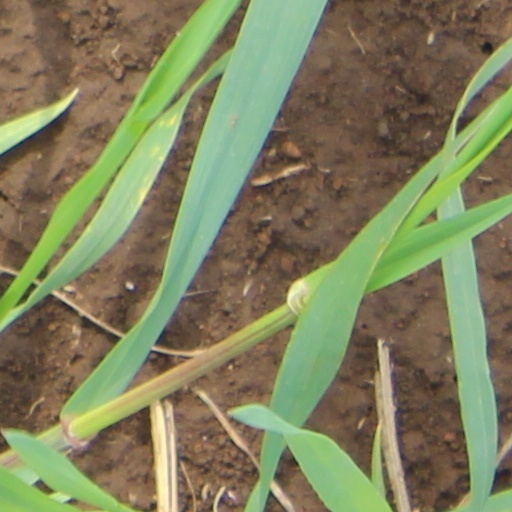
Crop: wheat